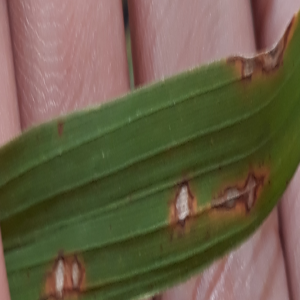
Disease: Blast